Miguel Grau Avenue (Lima)

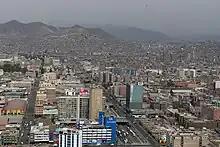
Eastern view of the avenue (centre) in 2021

Miguel Grau Avenue, formerly known as Alameda Grau, is a major avenue that forms part of the historic centre of Lima, Peru. It starts at the public square of the same name continuing the path laid out by the Paseo Colón, and continues until it reaches El Ángel Cemetery, passing through the districts of Lima, La Victoria and El Agustino. It partially overlaps the layout of the old walls of Lima.